1749 Muslim slave revolt plot in Malta

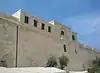
Walls of Fort Saint Elmo – where the severed heads of some of the executed slaves were displayed – as photographed in 2016

The revolt was planned to take place on the day of the feast of Saints Peter and Paul. At the time, Valletta was expected to be quiet since many people would be celebrating the festivities in the inland city of Mdina and the nearby Boschetto, while the Hospitaller naval squadron would be at sea. Although this meant that the galley slaves could not be part of the land-based revolt, there would be fewer soldiers and sailors who could put down the rebellion. Between 1,000 and 1,400 slaves are believed to have been on the island at the time.